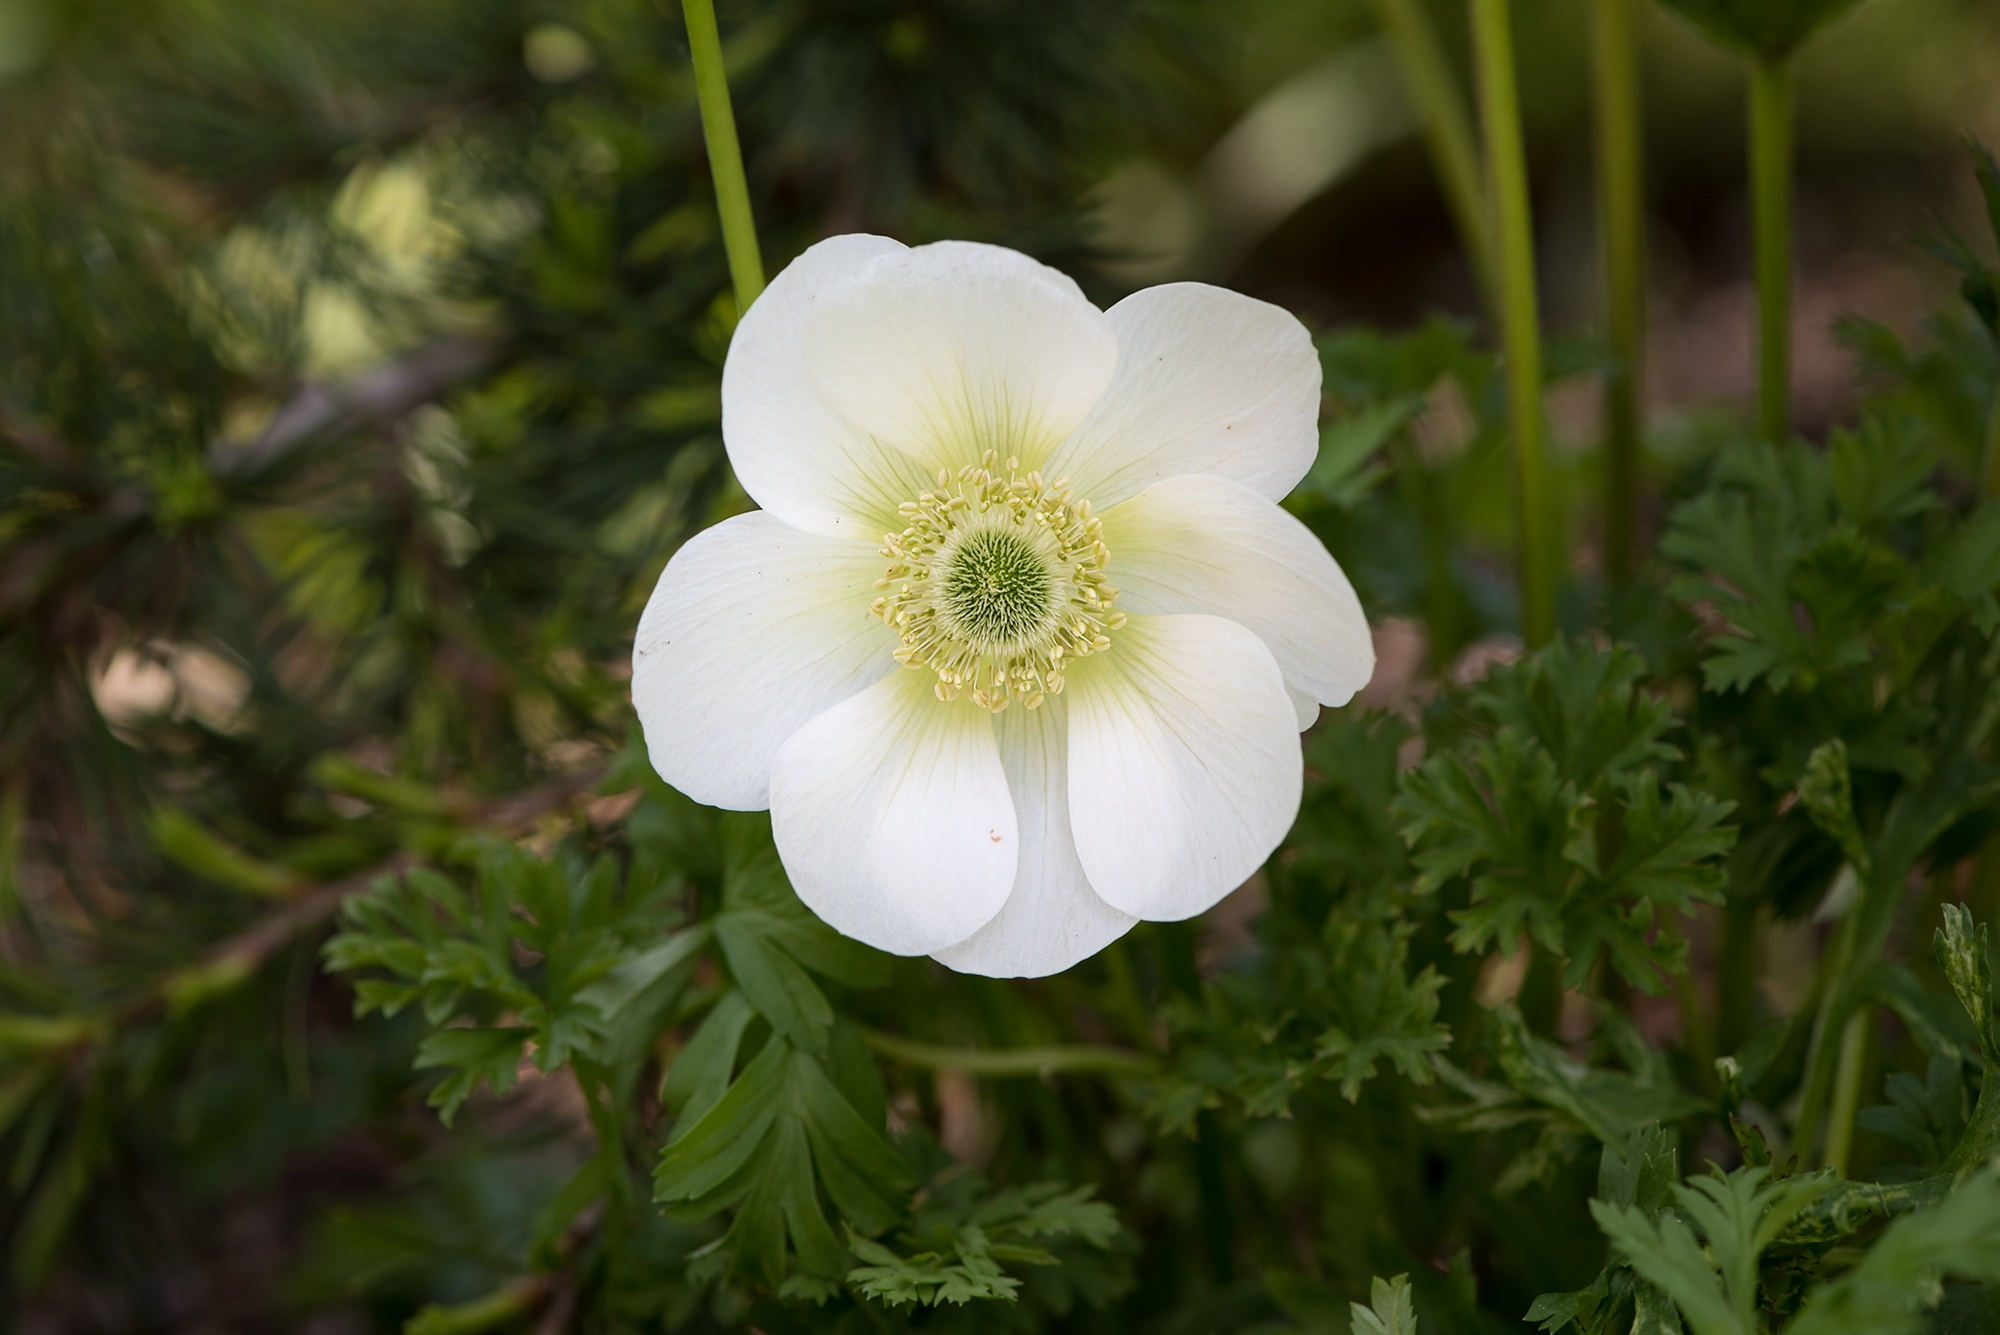
nature, blossom, plant, white, flower, petal, bloom, botany, garden, close, flora, wildflower, petals, pistil, anemone, macro photography, white blossom, in the garden, flowering plant, white anemone, land plant